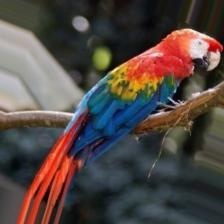
Species: SCARLET MACAW
Scientific name: ARA MACAO
ImageNet parent category: macaw